Târgu Mureș

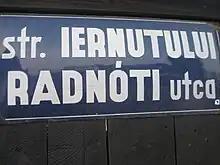
Bilingual street sign

According to the 2021 census, Târgu Mureș had a population of 116,033, a decrease from the figure recorded at the 2011 census. The city is home to the largest urban Hungarian community in Transylvania, surpassing those of Sfântu Gheorghe, Cluj-Napoca and Oradea. The 2002 census was the first to show the Hungarians as a local minority. The city is officially bilingual and both Romanian and Hungarian languages are recognised as official and used in public signage, education, justice and access to public administration; however, in case of commercial signage and advertisements, the bilingual signage is usually used only by Hungarian-owned companies. Roma people make up 2.97% of the city's population, which is considerably lower than their proportion of 9.68% in Mureș County.